Spotlighting

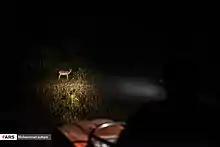
Persian fallow deer in Dasht-e Naz Wildlife Refuge

Spotlighting or lamping (also known as jacklighting, shining, illuminating, pit-lamping, and the killing lamp) is a method of hunting nocturnal animals using off-road vehicles and high-powered lights, spotlights, lamps or flashlights, that makes special use of the eyeshine revealed by many animal species. A further important aspect is that many animals (e.g., foxes and rabbits) often remain to continually stare at the light, and do not appear to see the light as a threat, as they would a human. It is possible to carefully approach animals on foot to a short distance if bright light is continuously maintained on the animal, greatly improving chances of successful killing. Spotlighting may also be used as a method of surveying nocturnal fauna. Repeated, frequent spotlighting may have a detrimental effect on animals, and is discouraged.